Wukesong Arena

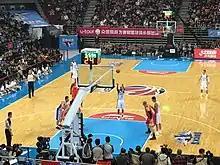
Stephon Marbury shooting a free throw.

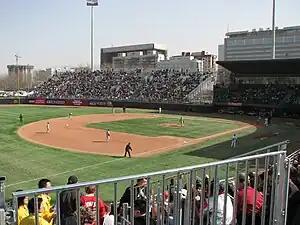

In 2017, 18,000 people attended the Chinese Basketball Association All-Star Game at the LeSports Centre.